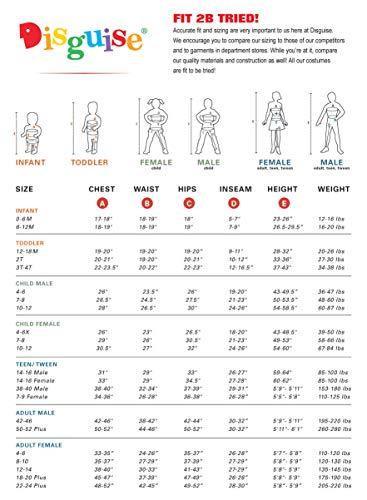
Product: Disguise My First Disney Red Minnie Costume, Black/Red/White, 6-12 Months
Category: Toys & Games | Dress Up & Pretend Play | Costumes
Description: Whether it's Halloween, birthday parties, or even a fun filled night, disguise is good for everything.
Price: $19.99